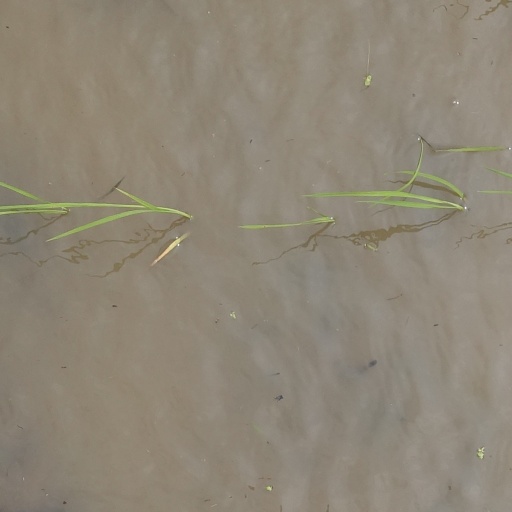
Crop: rice